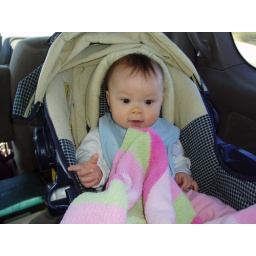
Ariadne in her car seat